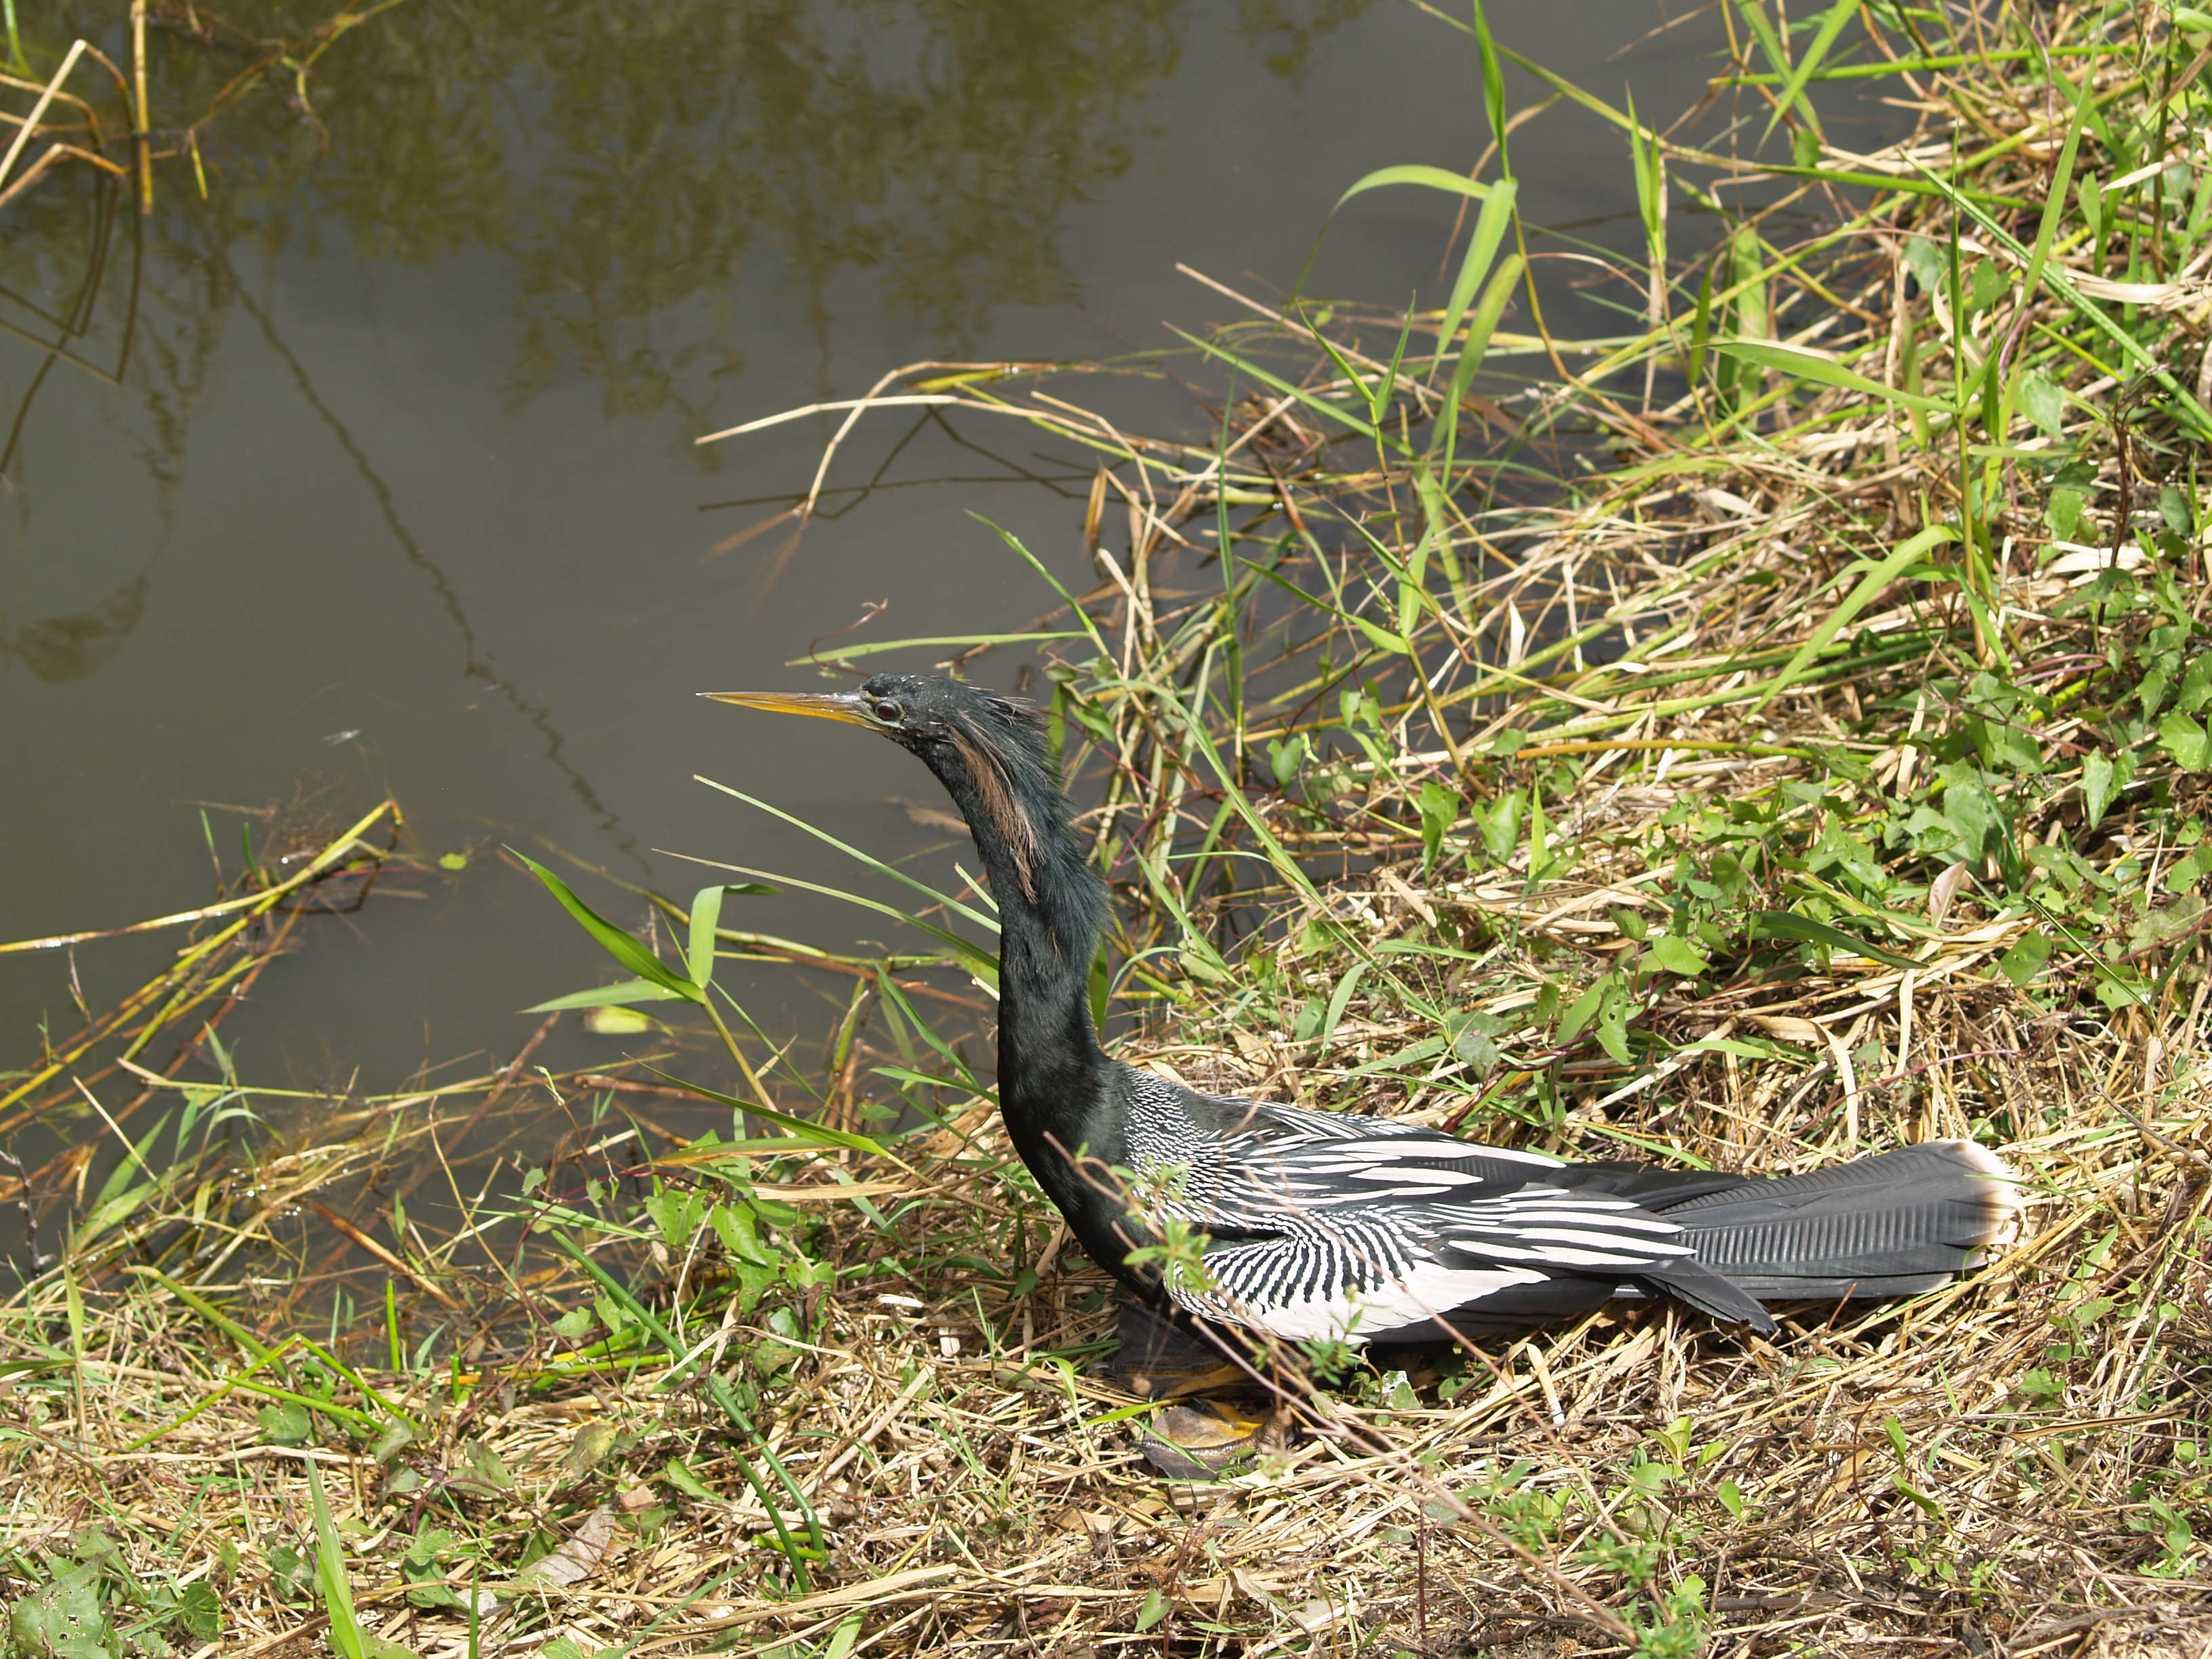
grass, bird, pond, wildlife, reptile, fauna, duck, wetland, water bird, anhinga, darter, snakebird, water turkey, secret crow